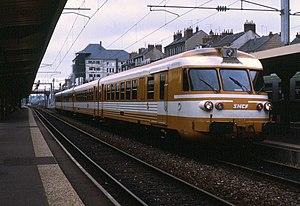
L'Élément à turbine à gaz, ou Turbotrain de première génération, était une rame automotrice articulée propulsée par une turbine à gaz et un moteur Diesel, fruit de cinq années de recherches et développement menées sur le prototype expérimental TGS.